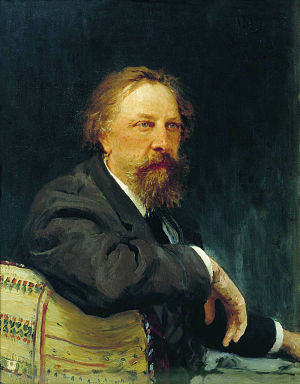
Aleksei Konstantinovitj Tolstoj
Aleksei Konstantinovitj Tolstoj
Aleksei Konstantinovitj Tolstoj var en russisk forfatter. Han var en fætter til den langt mere berømte Leo Tolstoj.